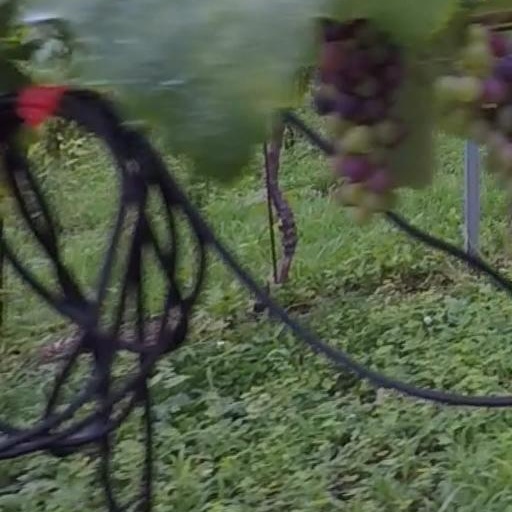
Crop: grape